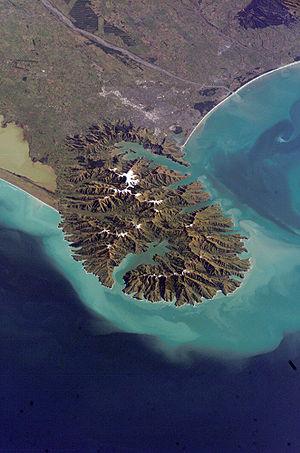
La péninsule de Banks est un volcan éteint érodé de Nouvelle-Zélande formant une péninsule rattachée à la côte Est de l'île du Sud et s'avançant dans l'océan Pacifique Sud. Située dans la région de Canterbury, sa principale localité est la ville de Lyttelton et la grande ville de Christchurch la borde au nord.
Les Survivants est un film américano-islandais de science-fiction réalisé par Craig Zobel, sorti en 2015. Il s'agit de l'adaptation du roman homonyme de Robert C. O'Brien.